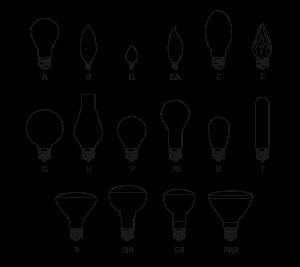
Une lampe à incandescence, communément appelée ampoule à incandescence par métonymie, est un luminaire électrique qui éclaire en portant à incandescence par effet Joule un filament de tungstène, le métal qui a le plus haut point de fusion.